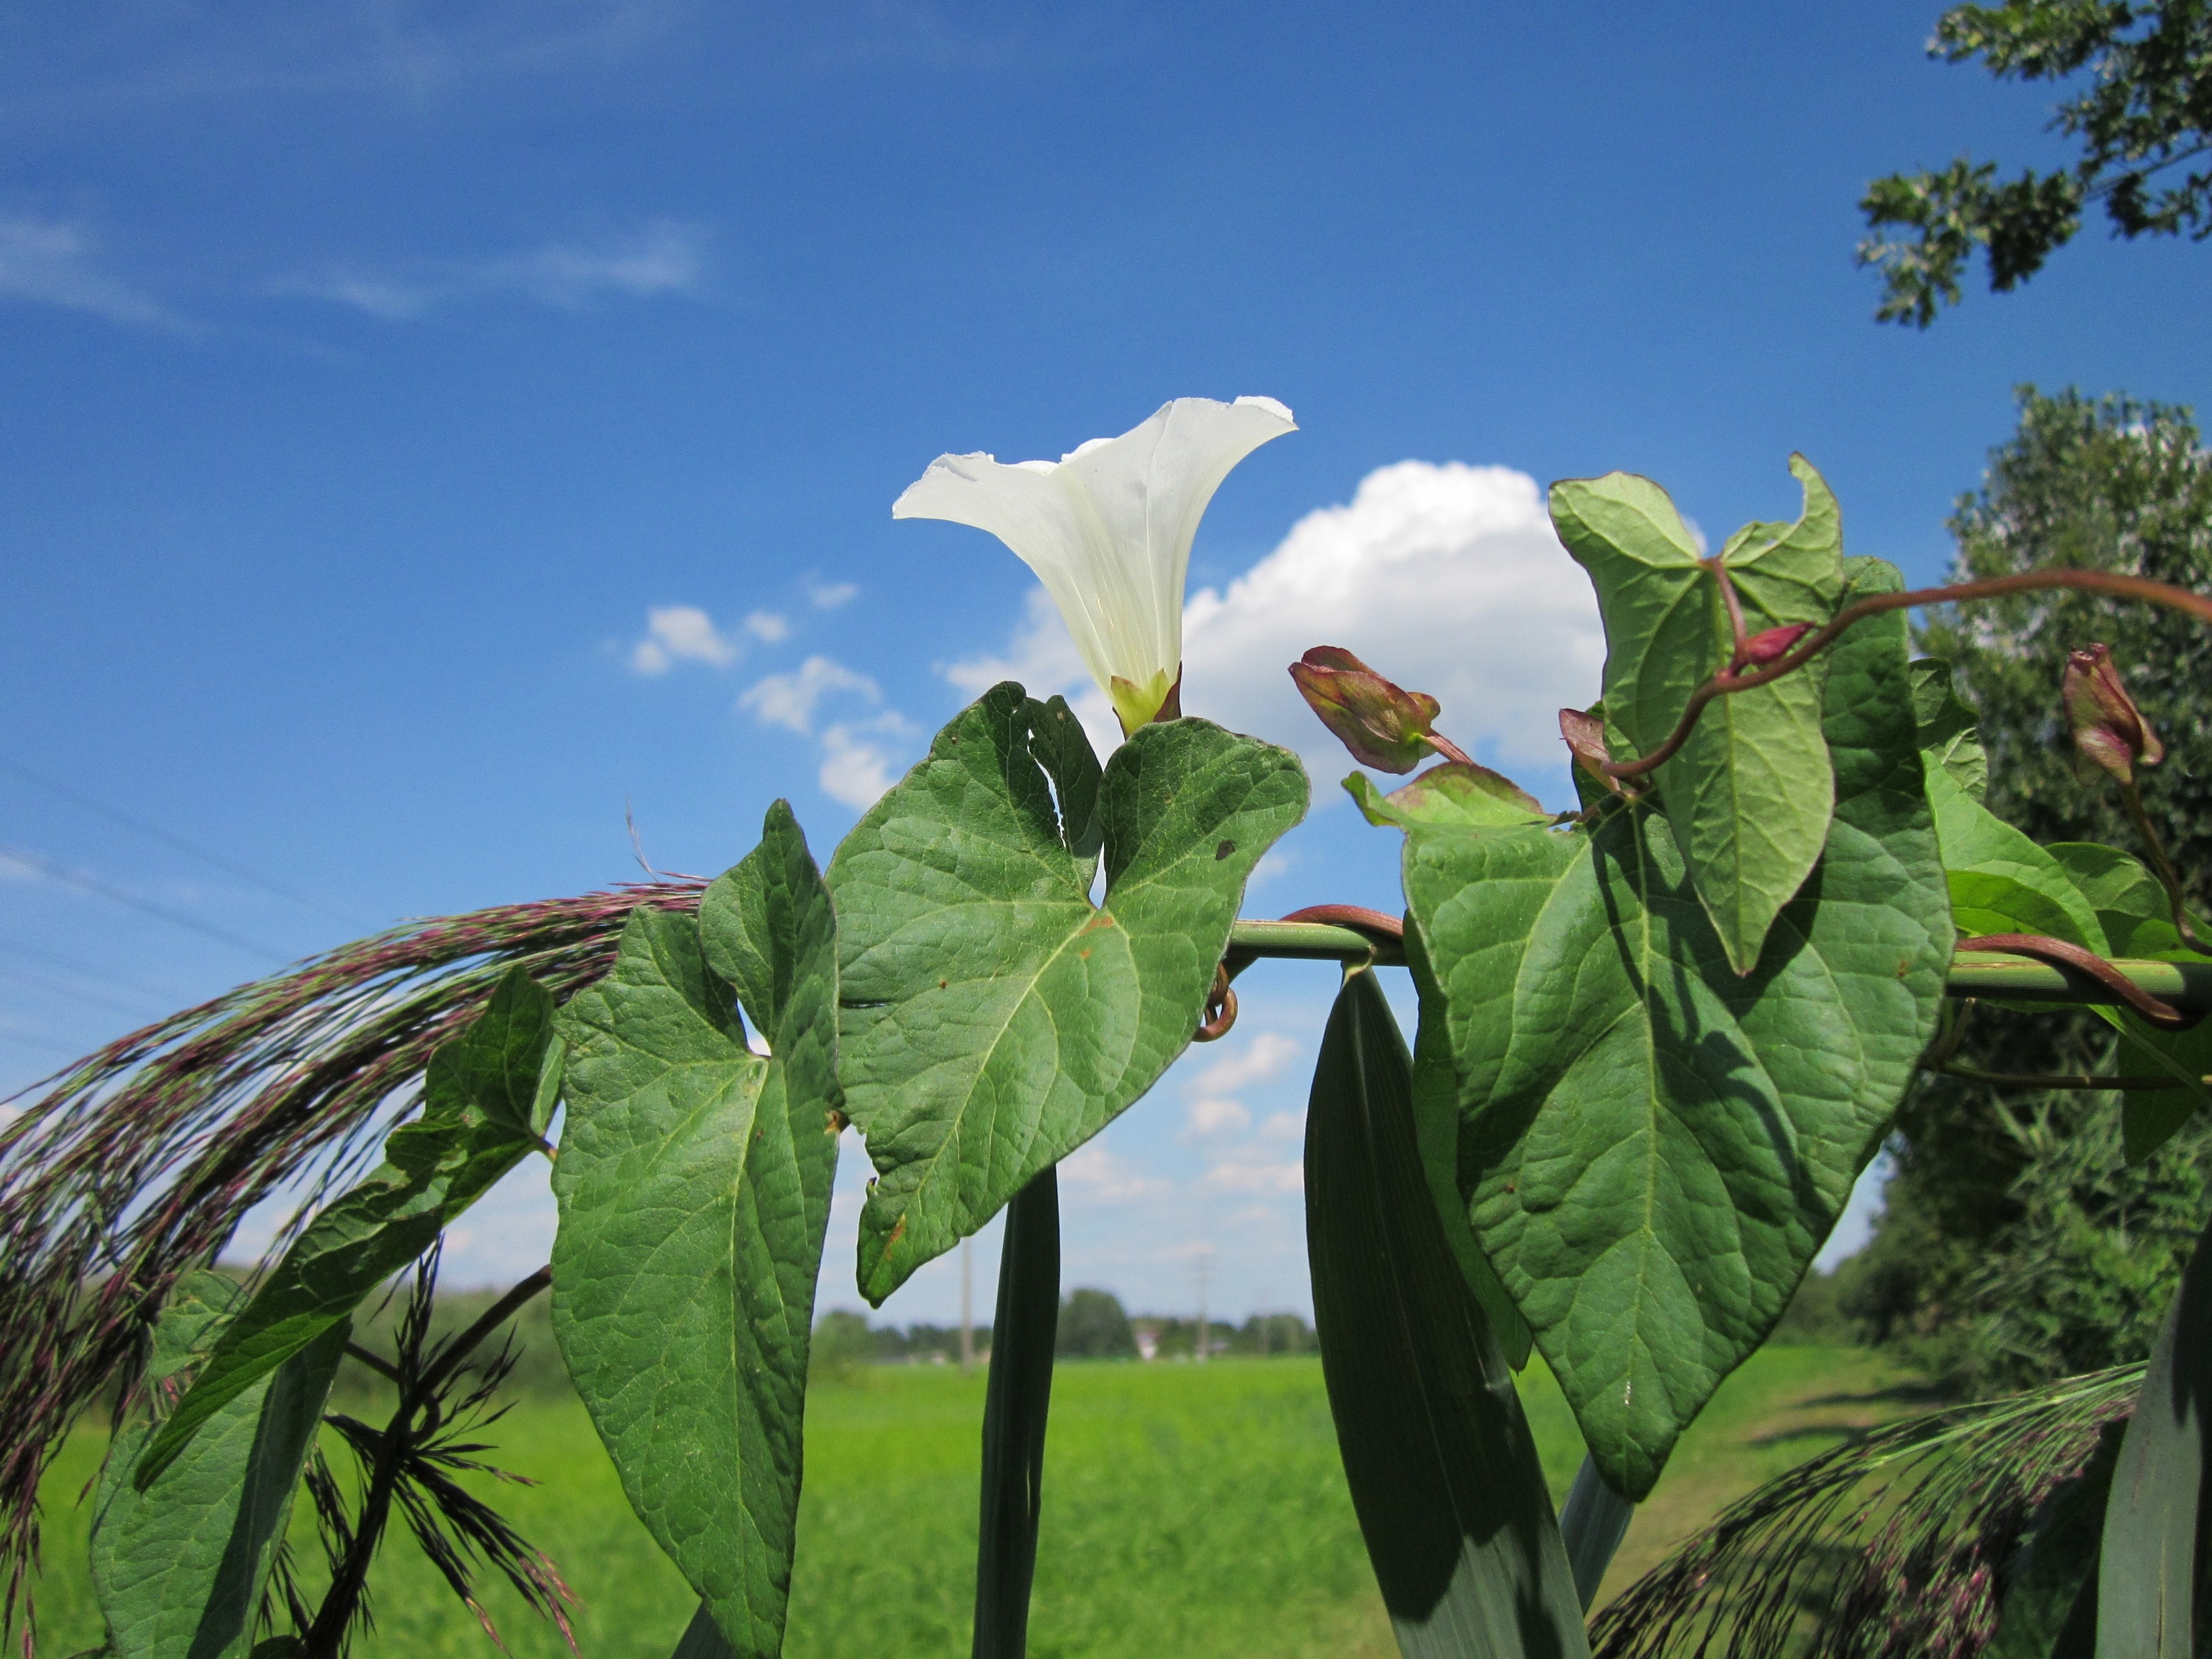
tree, nature, blossom, plant, sky, field, stem, sunlight, leaf, flower, bloom, summer, spring, green, crop, botany, colorful, agriculture, flora, plants, greenery, flowers, stalk, outdoors, outside, clouds, lovely, bright, deep, beauty, beautiful, pretty, intense, tropics, bold, radiant, rural area, floret, flowering plant, calystegia sepium, herbage, land plant